Christian Maclagan

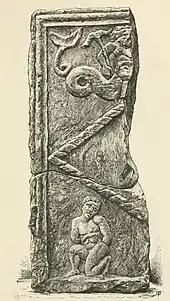
Uncredited artist's sketch of distance slab found at Arniebog Farm, Westerwood, Cumbernauld. Christian Maclagan attempted to buy the slab and produced a sketch of it in ink. It has been scanned and a video produced.

Maclagan died at home in 1901. Her estate was valued at 3100 pounds sterling at her death.